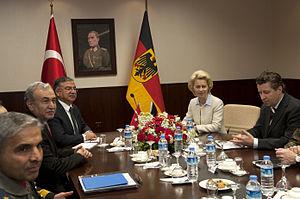
Ursula von der Leyen [ˈʔʊʁzula fɔn deːɐ̯ ˈlaɪən], née Albrecht le 8 octobre 1958 à Ixelles, est une femme politique allemande. Membre de l’Union chrétienne-démocrate, elle est ministre fédérale entre 2005 et 2019 et présidente de la Commission européenne depuis 2019.
Les purges suivant la tentative de coup d'État de 2016 en Turquie sont un ensemble d'épurations politiques menées par le président turc Recep Tayyip Erdoğan à la suite de la tentative de coup d'État de 2016 en Turquie. Une fois le coup d’État écrasé le 16 juillet 2016 et le « Conseil de la paix dans le pays » dissout, les putschistes capturés vivants ont été rapidement traduits en justice. Cependant, les mesures de répression s'étendent très vite aux membres du Mouvement Gülen, accusés d'être derrière le putsch. Puis à tous ceux qui sont soupçonnés d'être gulénistes ou en contact avec des gulénistes, à tout ce qui est lié à l'indépendantisme kurde y compris son versant politique pacifique, à de nombreux kémalistes, aux médias et associations d'opposition, et de manière générale à n'importe quel fonctionnaire ou membre notable de la société civile soupçonné d'être un opposant au président Erdoğan. Ces dérives autoritaires suscitent des inquiétudes sur l'avenir de la démocratie en Turquie.